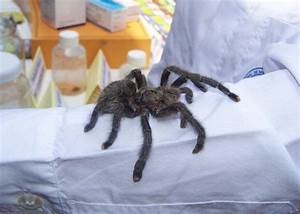
Label: spider